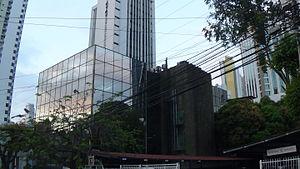
Les Panama Papers désignent la fuite de plus de 11,5 millions de documents confidentiels issus du cabinet d'avocats panaméen Mossack Fonseca, détaillant des informations sur plus de 214 000 sociétés offshore ainsi que les noms des actionnaires de ces sociétés. Parmi eux se trouvent des hommes politiques, des milliardaires, des sportifs de haut niveau ou des célébrités. Les chefs d’État ou de gouvernement de six pays — l'Arabie saoudite, l'Argentine, les Émirats arabes unis, l'Islande, le Royaume-Uni et l'Ukraine — sont directement incriminés par ces révélations, tout comme des membres de leurs gouvernements, et des proches et des associés de chefs de gouvernements de plus de 40 autres pays, tels que l'Afrique du Sud, la Chine, la Corée du Sud, le Brésil, la France, l'Inde, la Malaisie, le Mexique, le Pakistan, la Russie et la Syrie.
Mossack Fonseca est un cabinet d'avocats créé en 1986 à Panama. Il résulte de la fusion de celui fondé en 1977 par l'avocat panaméen Jürgen Mossack, et de celui de l'avocat et homme politique panaméen Ramón Fonseca Mora.